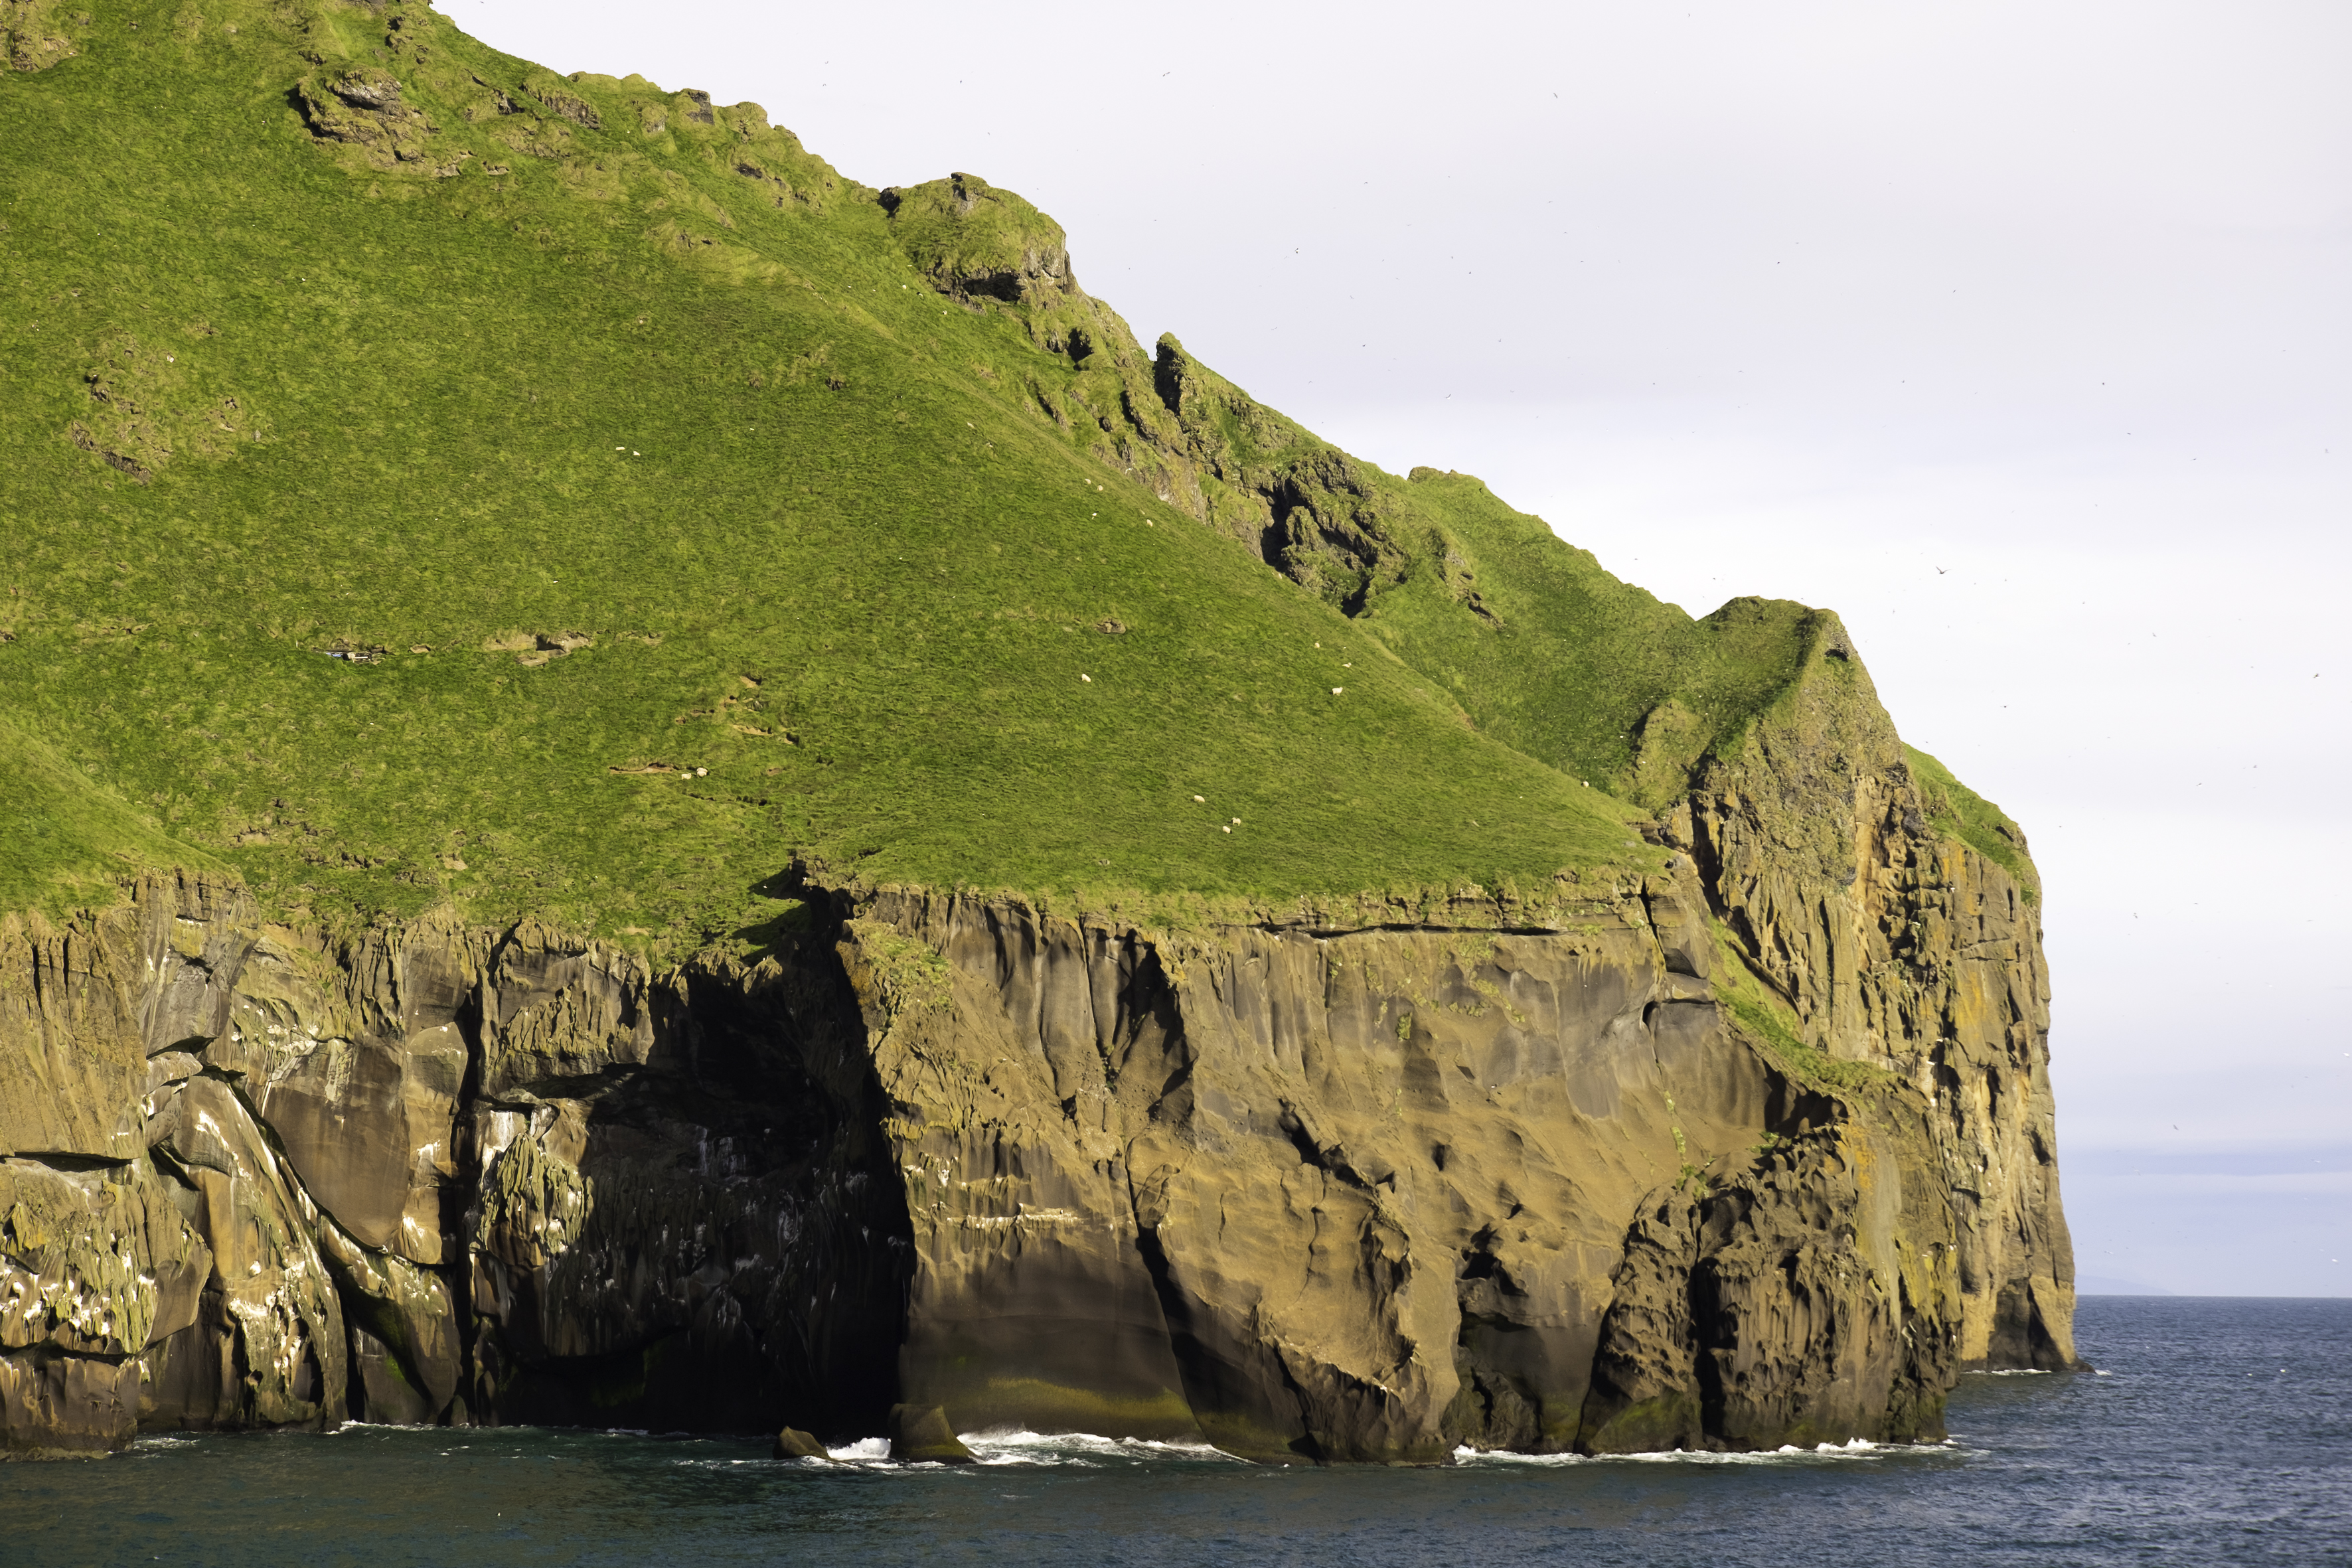
sea, coast, rock, ocean, shore, travel, formation, cliff, fujifilm, cove, bay, iceland, stack, terrain, south, is, geology, fuji, fujixt1, cape, islet, fujix, vestmannaeyjar, landform, geographical feature